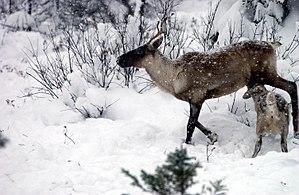
Temps neigeux et moment de pause pour la harde.